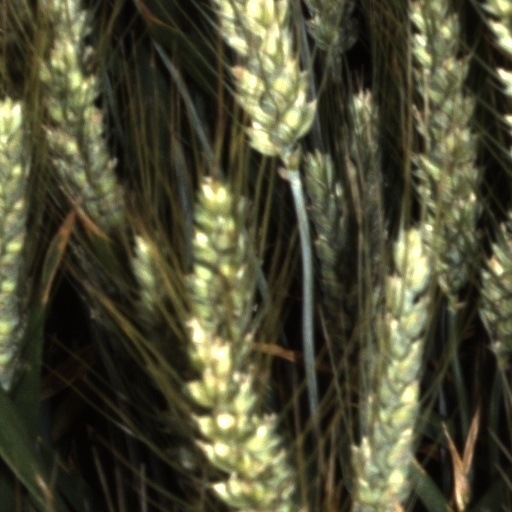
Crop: wheat